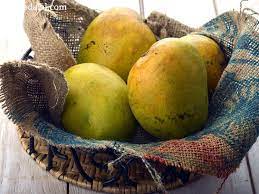
Label: Mango